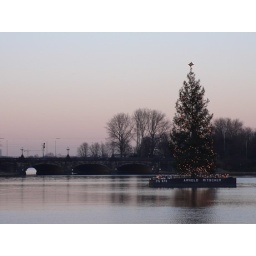
X mas tree in lake